Vukosav Nikolić

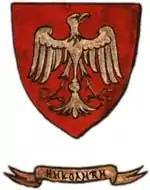
The coat of arms as depicted in semi-fictional Illyrian Armorials under the name "Nikolići".

Vukosav is mentioned since 1395 at the royal court. He was the lord of Neum, the Popovo field and the Lower Neretva region.